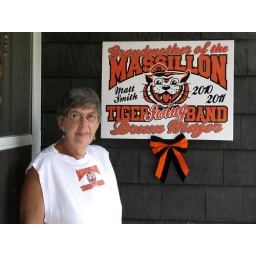
My mom standing by her new sign at her house